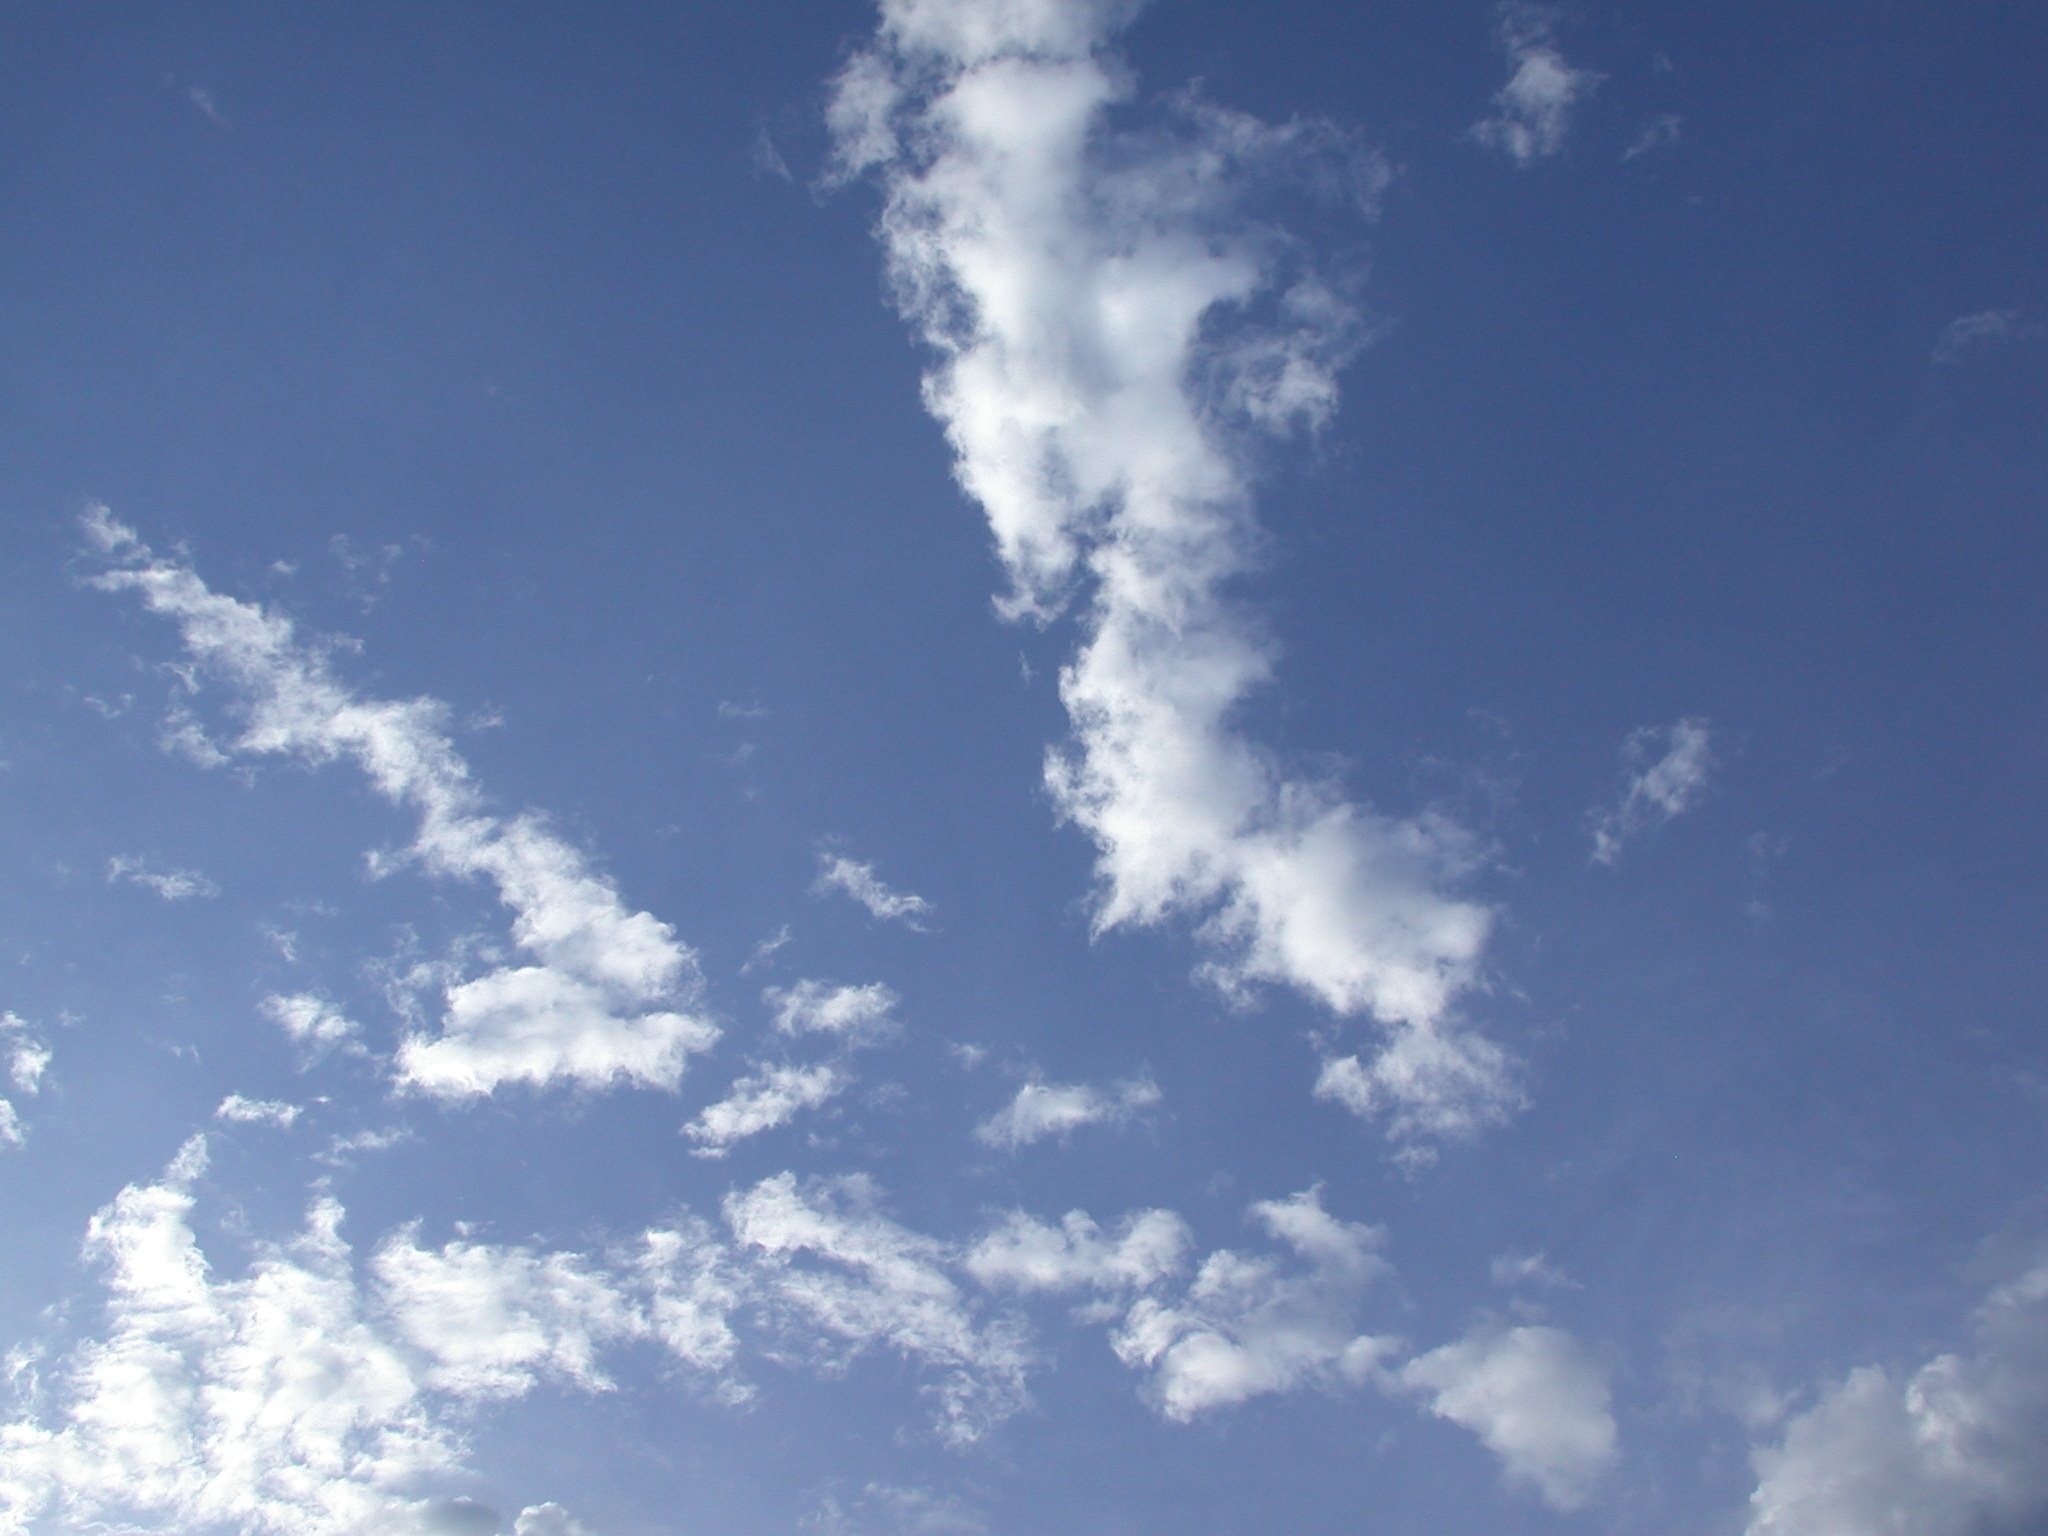
nature, outdoor, light, cloud, sky, sun, white, sunlight, cloudy, air, atmosphere, summer, daytime, clear, environment, spring, fluffy, scenic, color, weather, cumulus, blue, cloudscape, blue sky, sunny, clouds, bright, climate, day, blue sky clouds, meteorological phenomenon, atmosphere of earth